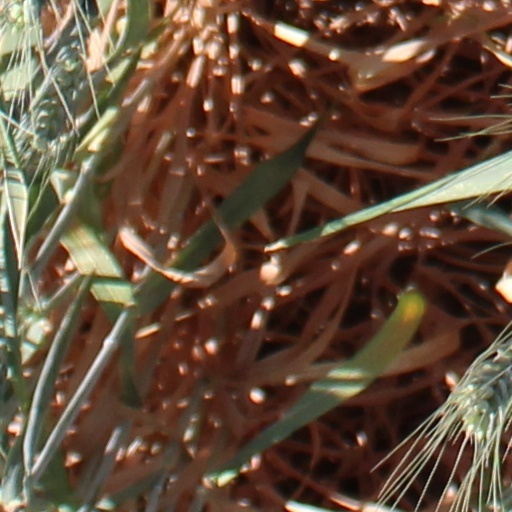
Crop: wheat